Masking (behavior)

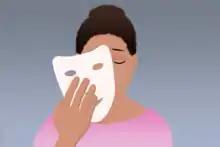
"Masking" is the act of concealing one's true personality, as if behind a metaphorical, physical mask

In psychology and sociology, masking, also known as social camouflaging, is a defensive behavior in which an individual conceals their natural personality or behavior in response to social pressure, abuse, or harassment. Masking can be strongly influenced by environmental factors such as authoritarian parents, social rejection, and emotional, physical, or sexual abuse.